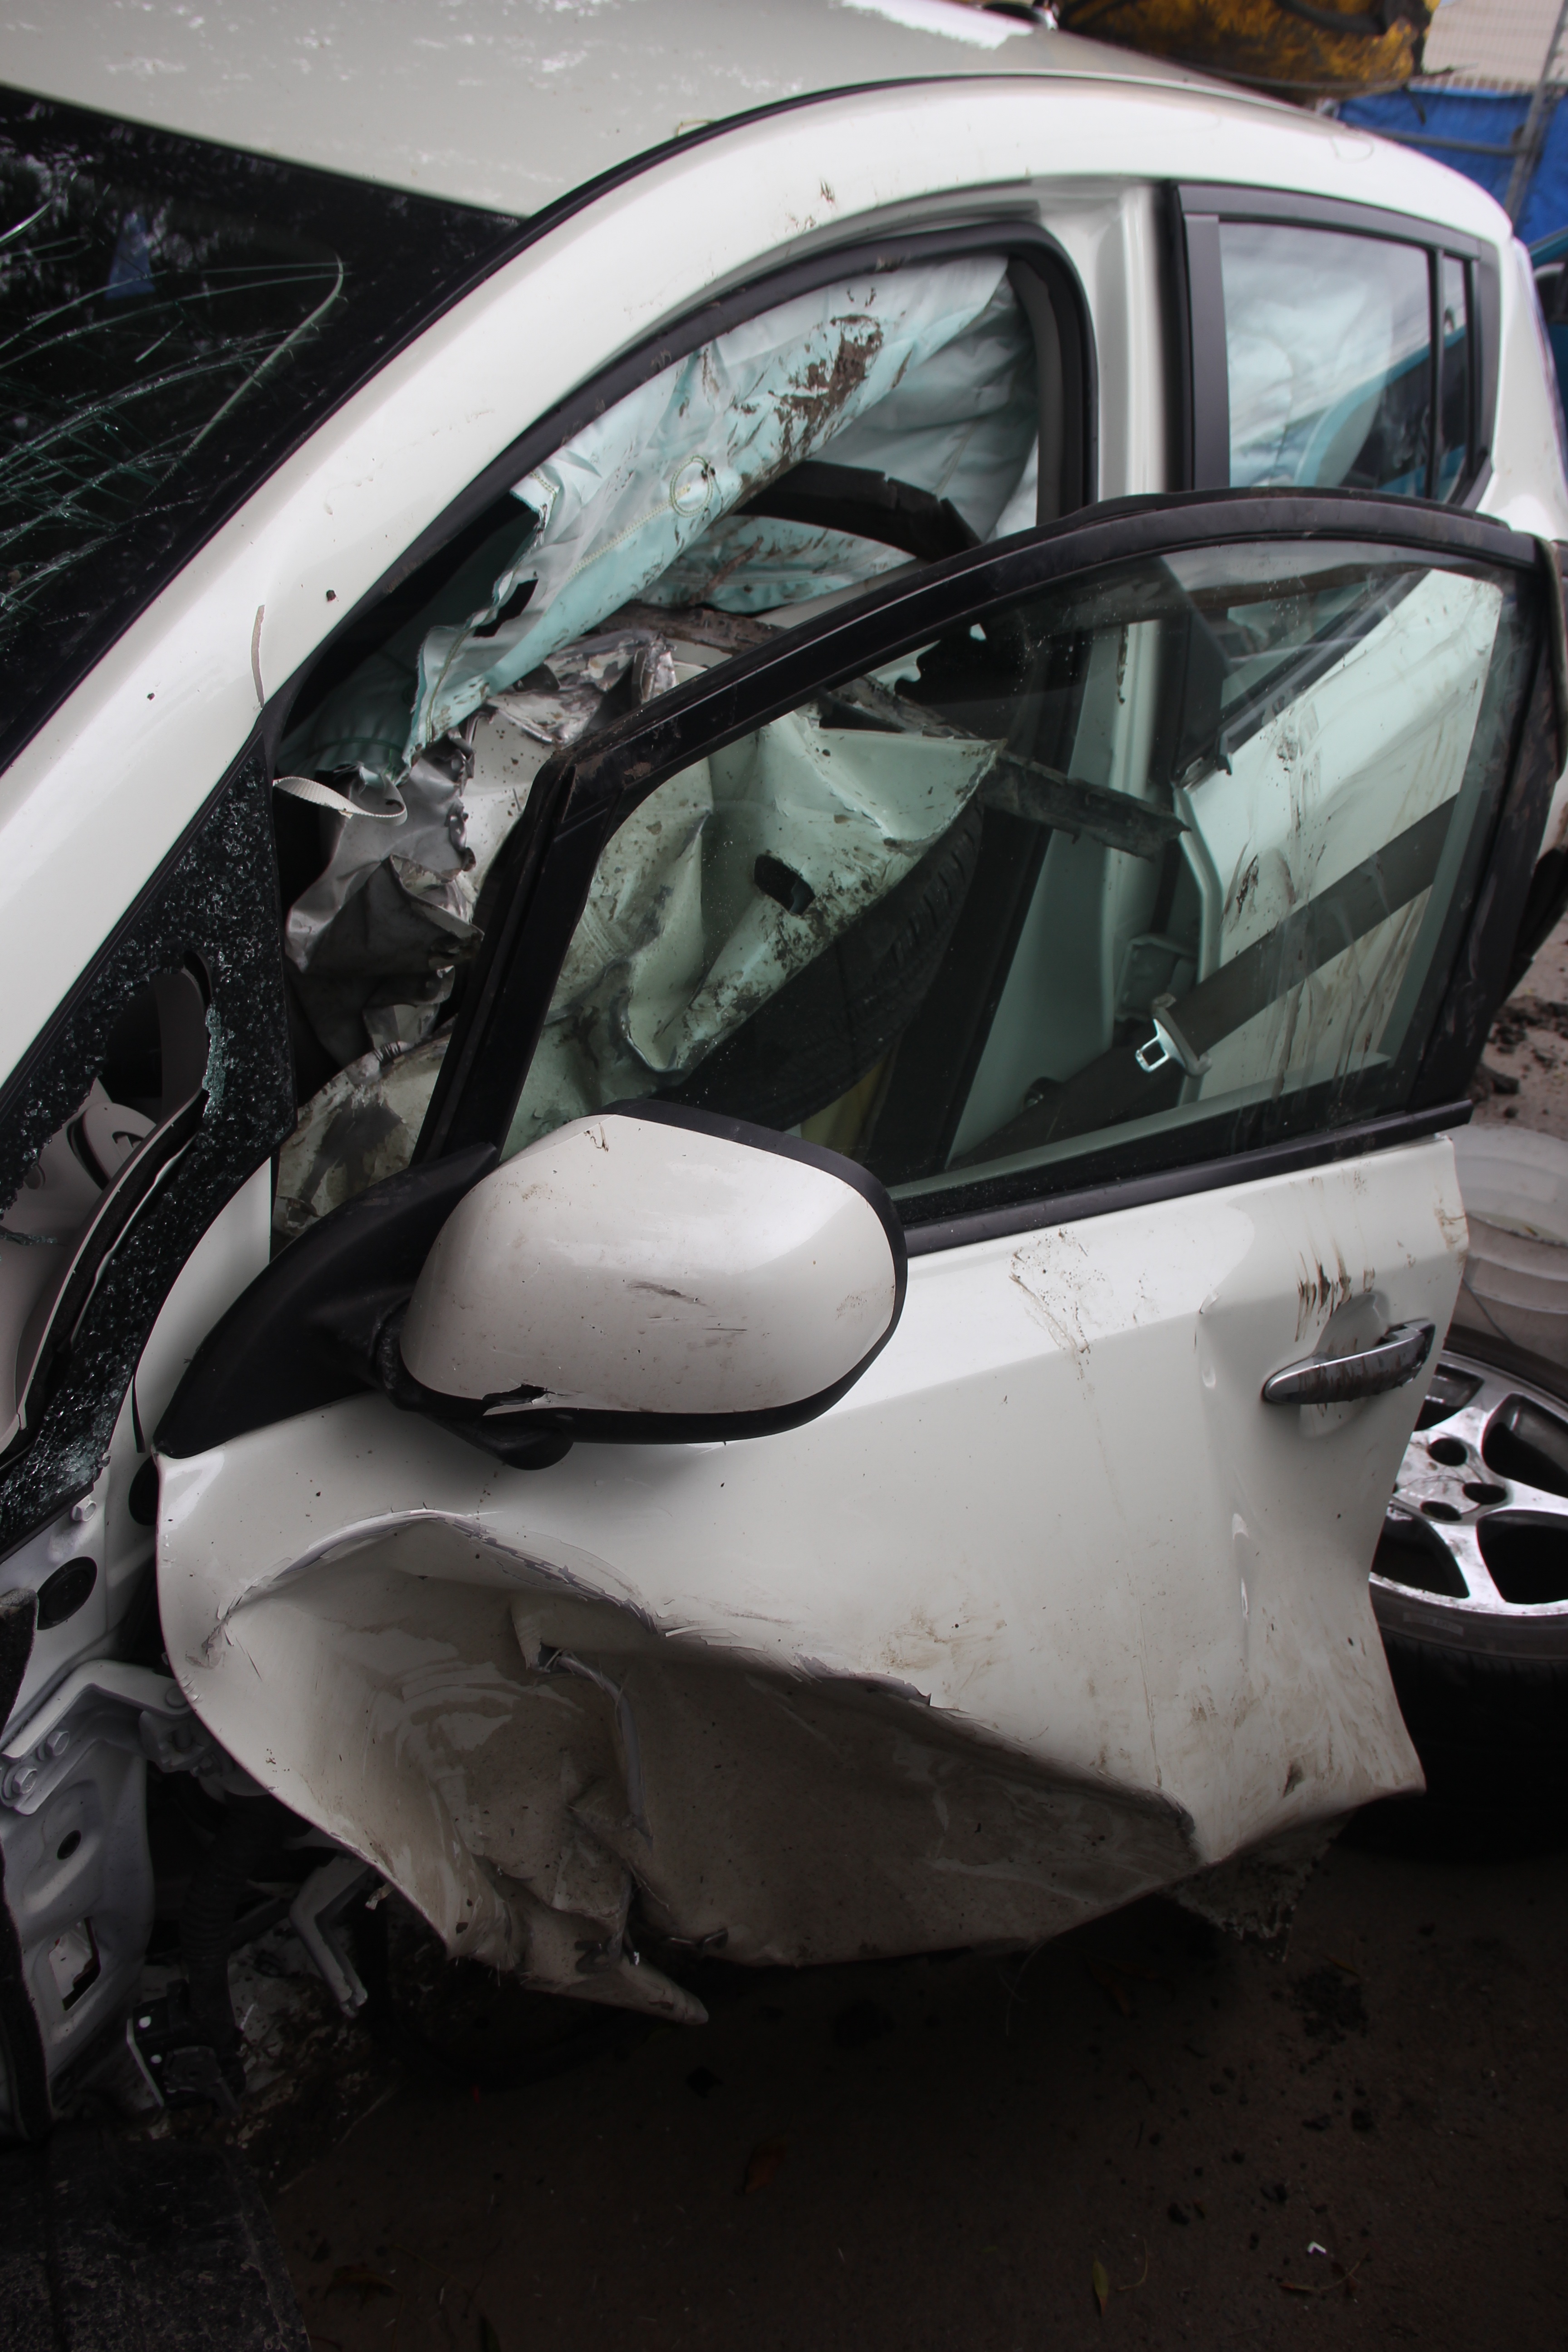
technology, car, automobile, window, glass, vehicle, windshield, crash, motor vehicle, toyota, accident, damage, car accident, city car, sport utility vehicle, land vehicle, hybrid vehicle, mode of transport, automotive exterior, compact car, automotive design, luxury vehicle, family car, executive car, mid size car, crossover suv, automotive lighting, vehicle door